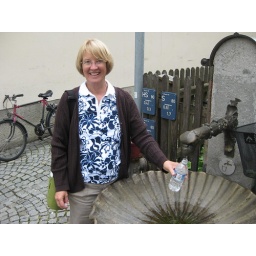
I drug that same water bottle all over Austria.